Yeh Rishta Na Tootay

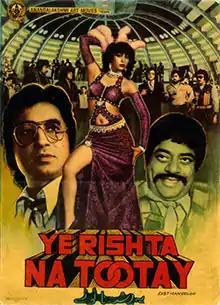

Yeh Rishta Na Tootay is a 1981 Indian Hindi-language romantic musical film directed by K. Vijayan. It stars Rajendra Kumar, Mala Sinha, Vinod Mehra, Bindiya Goswami, Raj Babbar in lead roles. The film's music is by Kalyanji-Anandji.